St. Marks Light

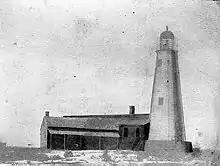
1840 St. Marks Lighthouse U.S. Coast Guard Archive

In 1842, erosion threatened the lighthouse and Winslow Lewis was again called in. He was given a contract to move the tower to a safer location. Lewis's contractors dismantled and removed the lantern and illuminating apparatus, then tore down the original 1829–1831 brick tower. Another site was selected farther inland, away from the water, and a new tower was constructed, then the original lantern and illuminating apparatus were reinstalled.